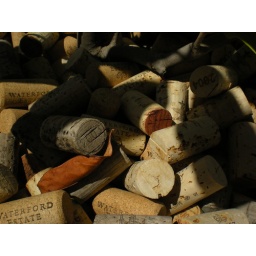
Waterford corks in pot plant